Jedediah Smith

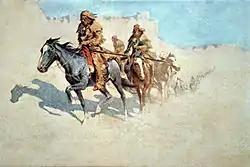
"Jedediah Smith's party crossing the burning Mojave Desert during the 1826 trek to California" by Frederic Remington

Smith and his party of 15 left the Bear River on August 7, 1826, and after retrieving the cache he had left earlier, they headed south through present-day Utah and Nevada to the Colorado River, finding increasingly harsh conditions and difficult travel. Finding shelter in a friendly Mojave village near present-day Needles, California, the men and horses recuperated. Smith hired two refugees from the Spanish missions in California to guide them west. After leaving the river and heading into the Mojave Desert, the guides led them through the desert via the Mohave Trail that would become the western portion of the Old Spanish Trail. Upon reaching the San Bernardino Valley of California, Smith and Abraham LaPlant borrowed horses from a rancher and rode to the San Gabriel Mission on November 27, 1826, to present themselves to its director, Father José Bernardo Sánchez, who received them warmly.